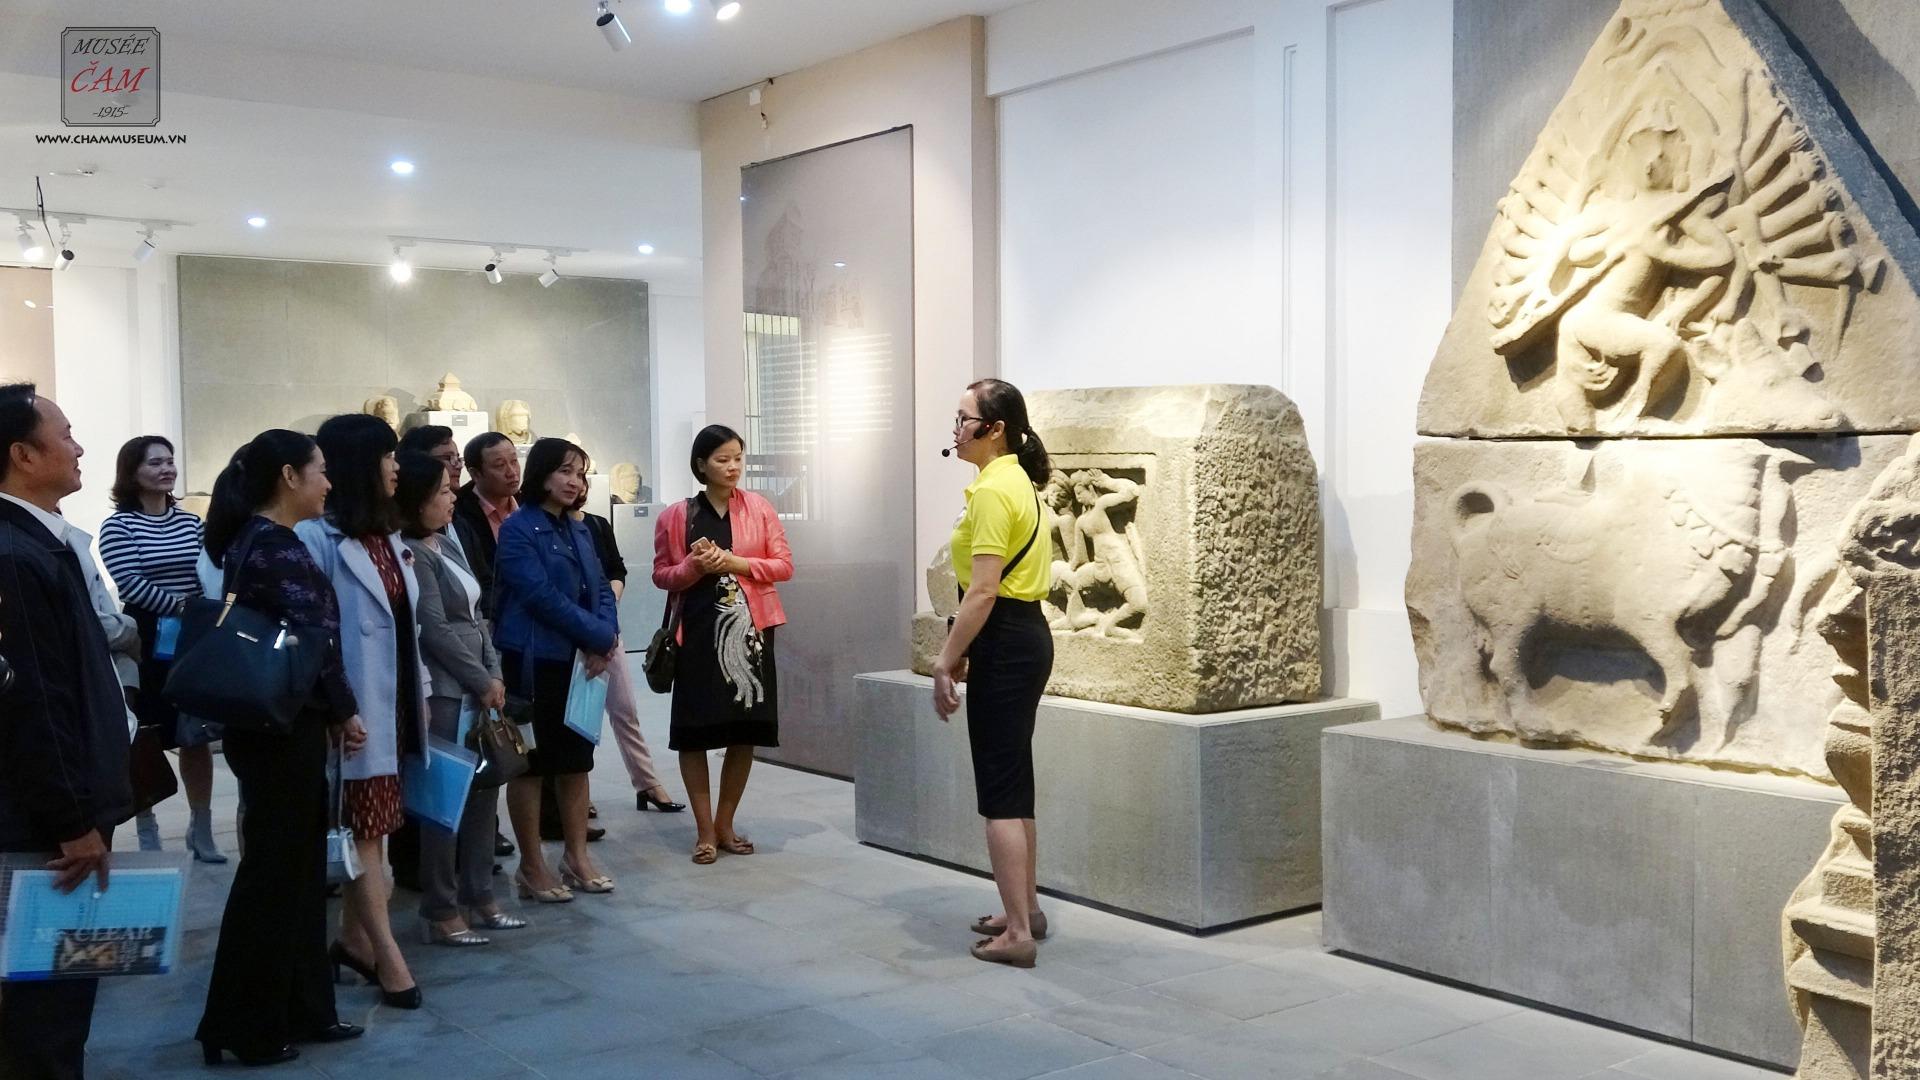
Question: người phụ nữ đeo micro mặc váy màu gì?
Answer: màu đen